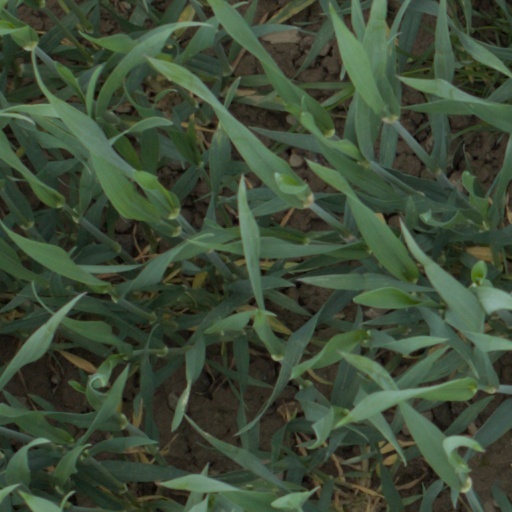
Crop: wheat